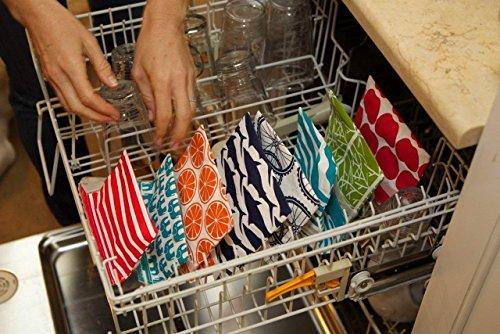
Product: Lunchskins LS2-SEAGRASS-NAV Reusable Snack Food Bag, Navy Seagrass
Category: Home & Kitchen | Kitchen & Dining | Storage & Organization | Travel & To-Go Food Containers | Lunch Bags
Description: Save the planet with LunchSkins dishwasher-safe, resealable snack bags and reusable sandwich lunch bags.
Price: $10.99